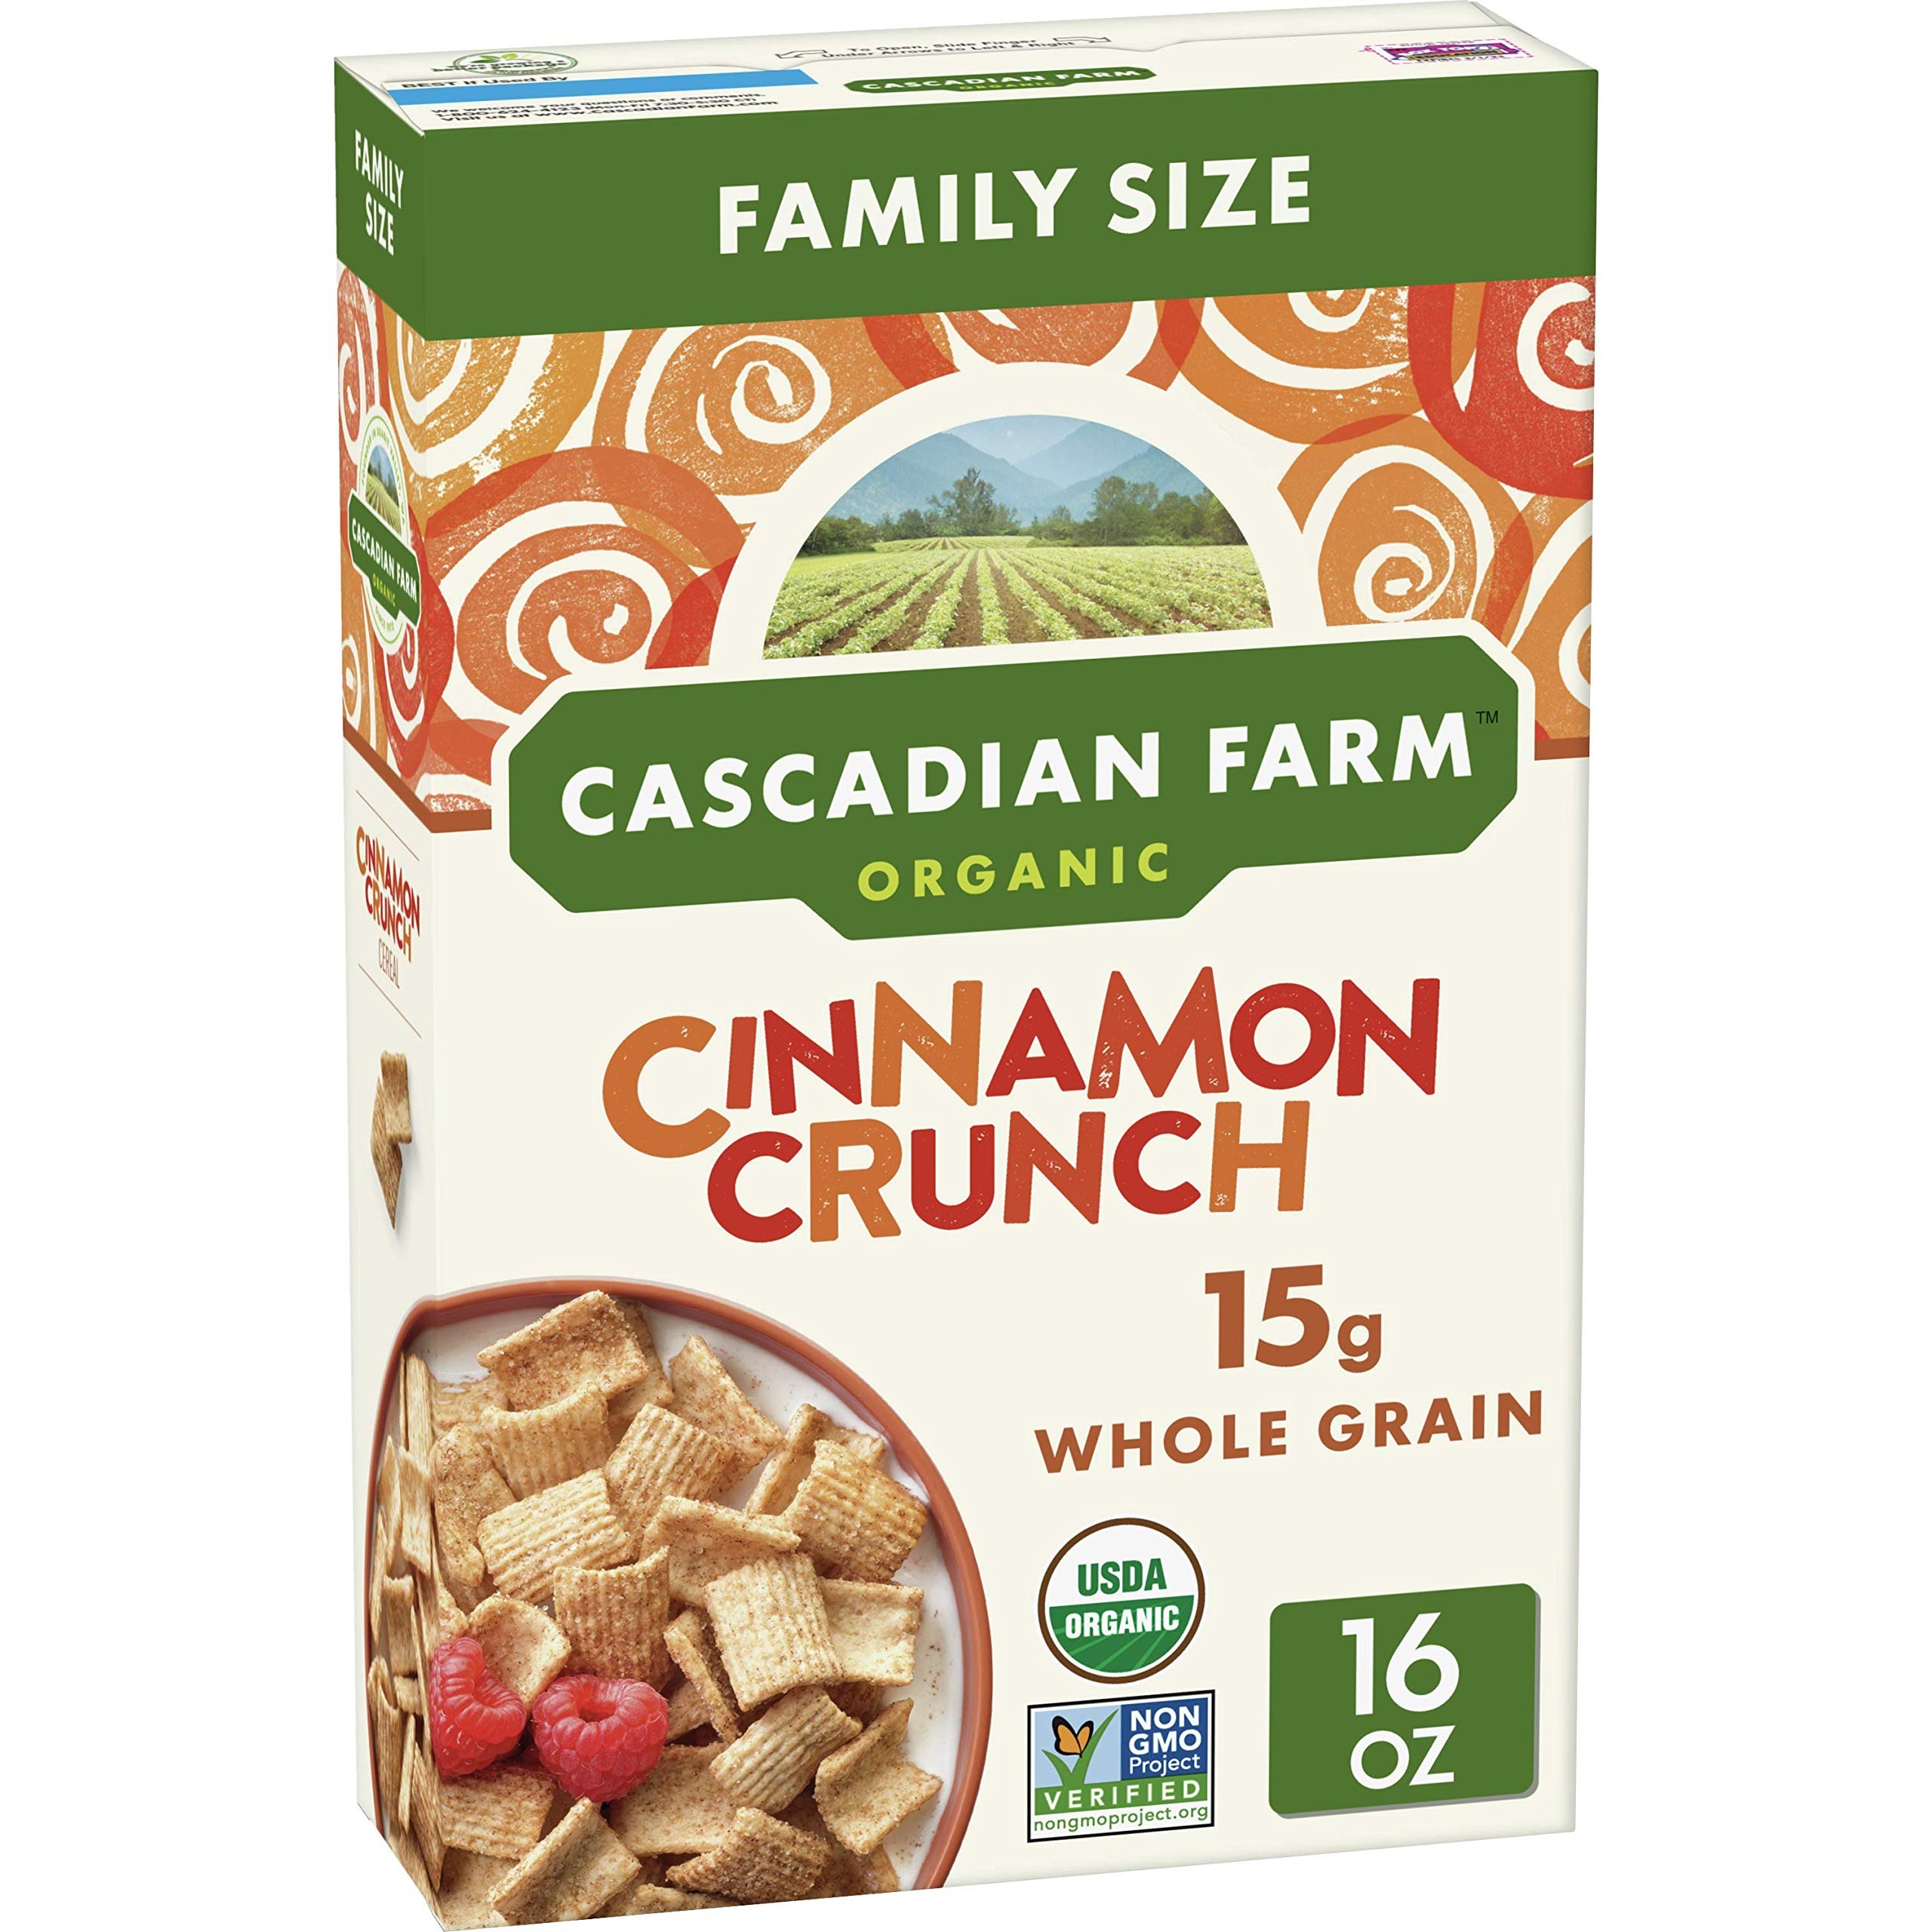
Item Name: Cascadian Farm Organic Family Size Cinnamon Crunch Cereal, 16oz
Bullet Point 1: CINNAMON CEREAL: Yummy organic whole grain squares lightly sprinkled with cinnamon and sugar
Bullet Point 2: NON GMO: Certified organic cinnamon cereal made without GMOS or synthetic pesticides
Bullet Point 3: ORGANIC SNACK: Perfect for breakfast, an afternoon snack or on top of your evening ice cream
Bullet Point 4: WHOLESOME CEREAL: No artificial flavors or artificial colors
Bullet Point 5: BOX CONTAINS: One 16 ounce box of delicious Cascadian Farm Organic Cinnamon Crunch Cereal
Value: 16.0
Unit: Ounce

Price: 7.65